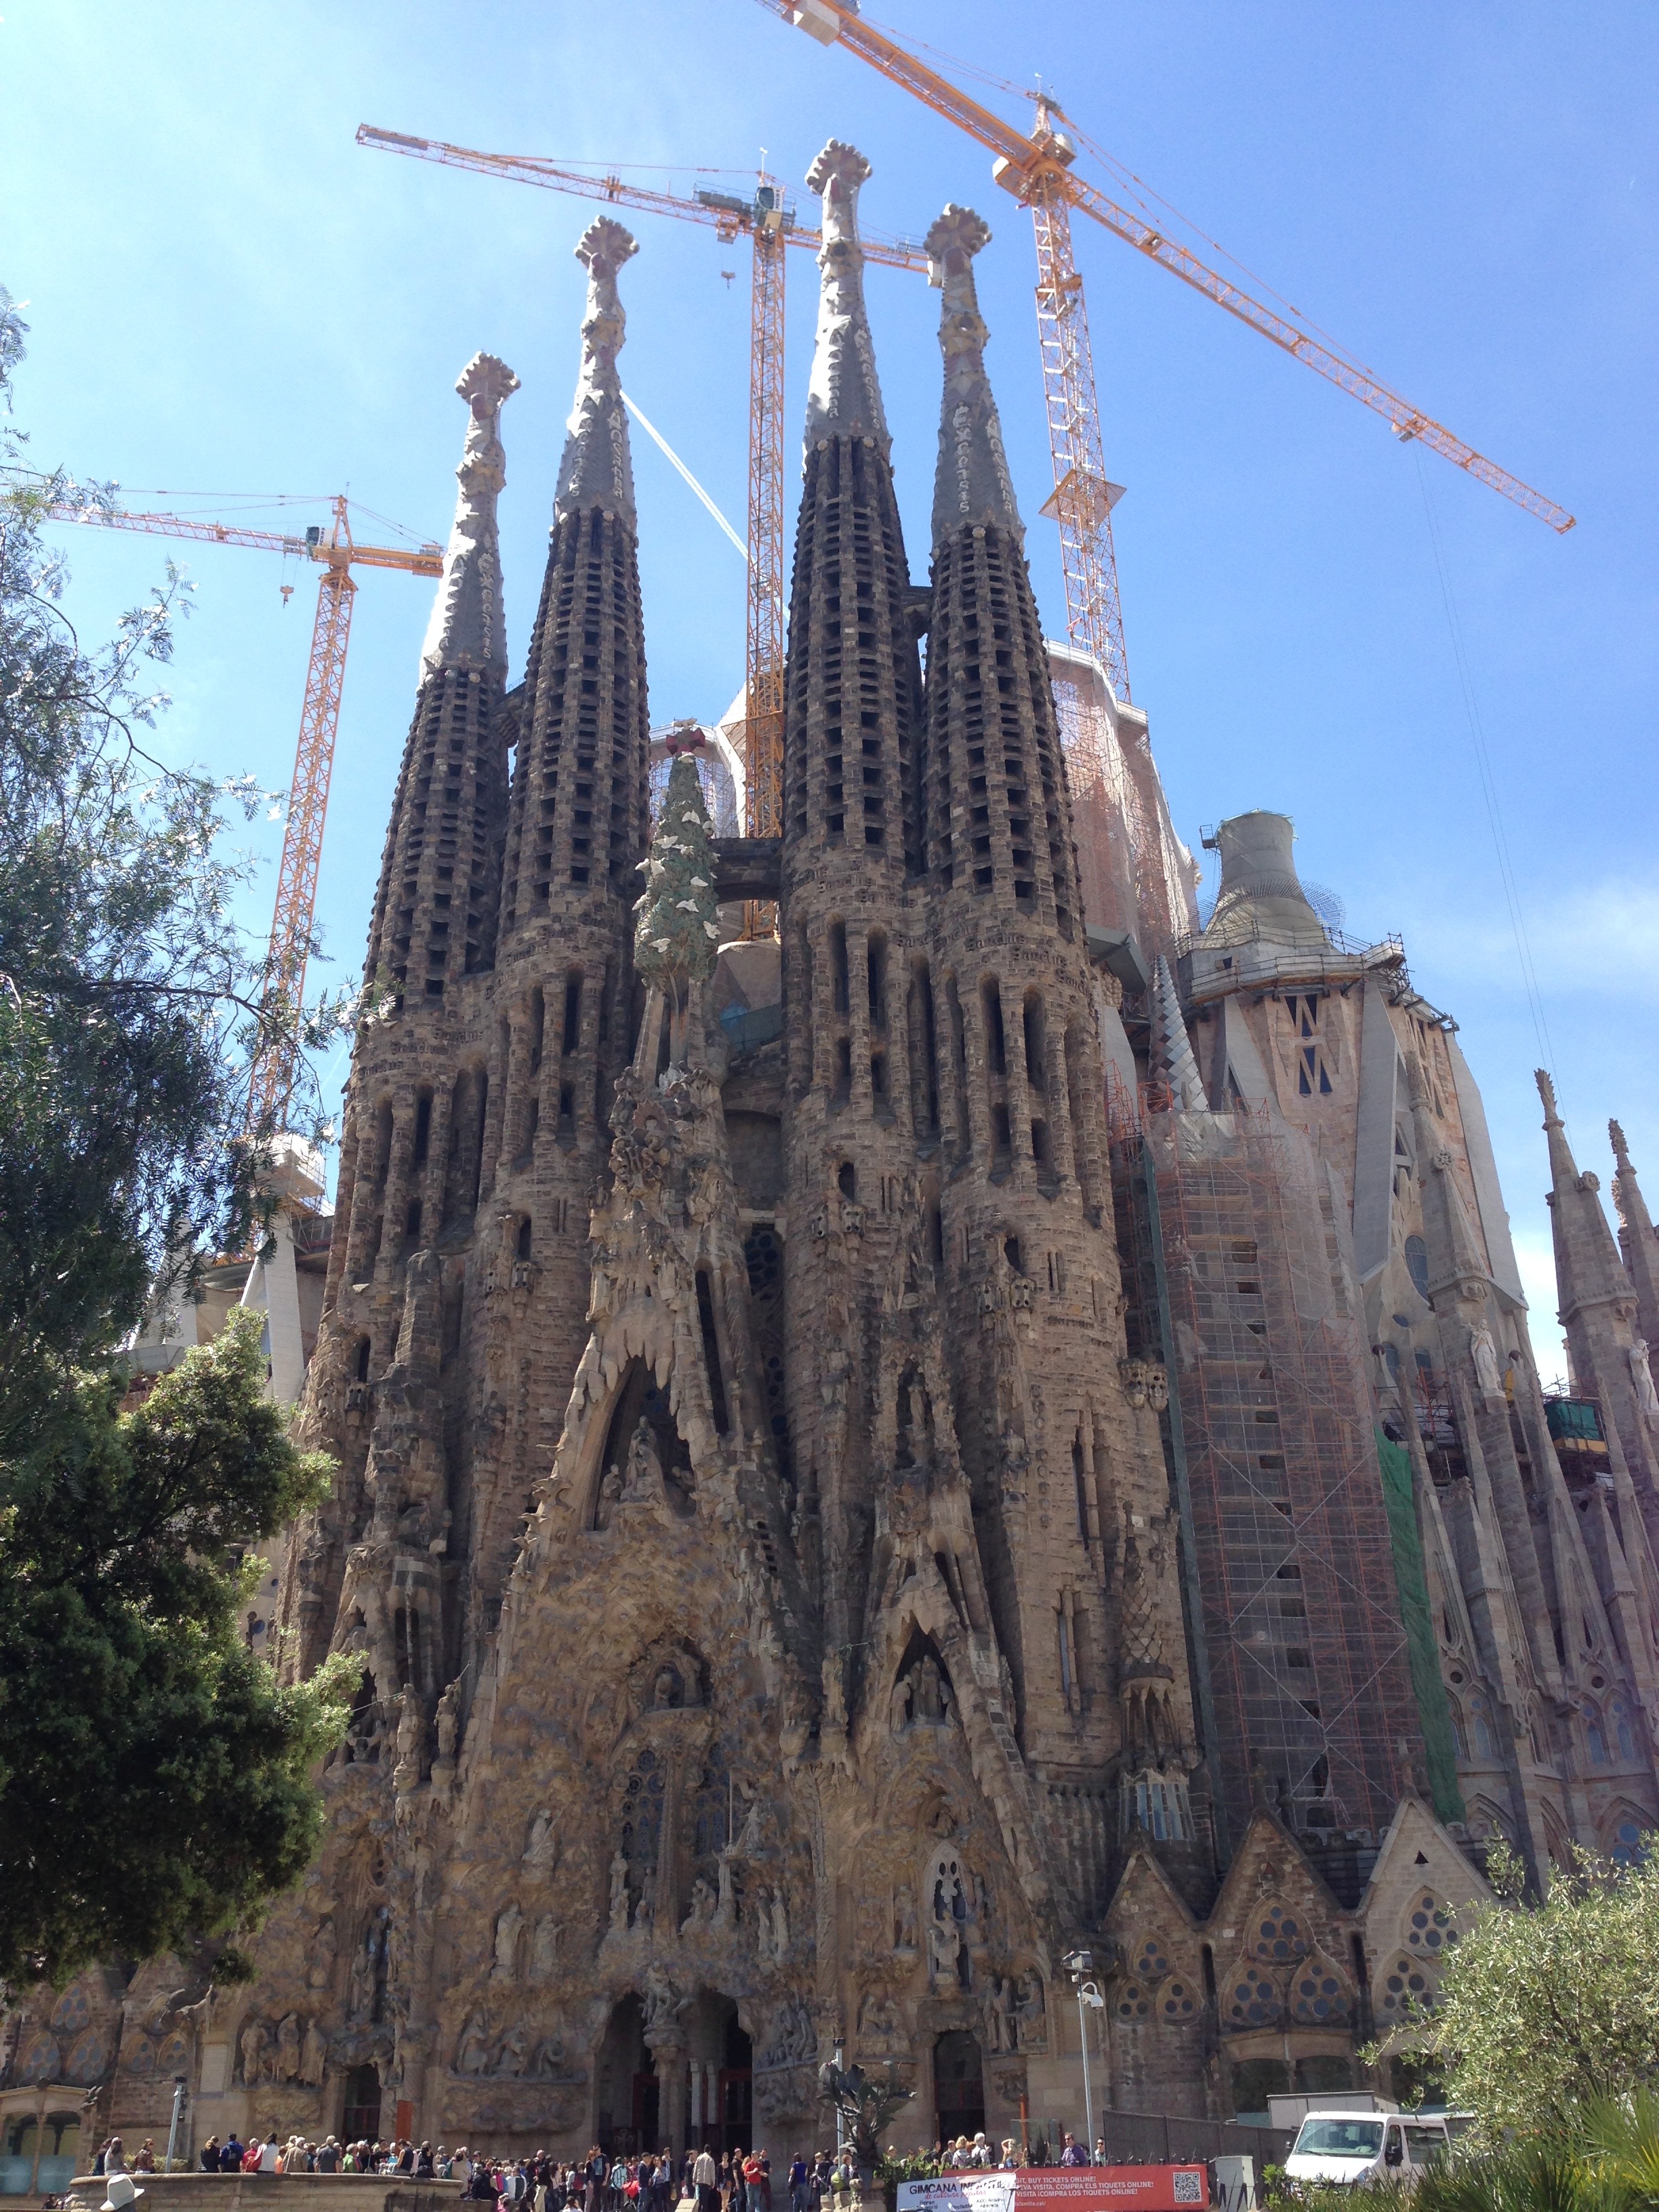
architecture, building, tower, landmark, church, cathedral, barcelona, place of worship, spain, temple, spire, catalonia, gaudi, dome, gothic architecture, la sagrada familia, tours, historic site